Digital Audio Broadcasting

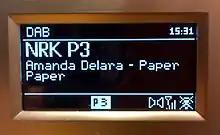
A DAB radio receiver screen displaying the current station name, name of the current playing song, and other information

The earliest DAB receivers in 1995 were semi-professional units for cars with separate boxes fitted in the boot. They were manufactured by Alpine, Bosch, Grundig, Kenwood, Philips and Sony, designed for evaluation purposes. These were complex systems based on either a DAB channel-decoder chipset from the JESSI (Joint European Sub-micron Silicon Initiative) project, or on general-purpose DSPs. Prototype consumer grade DAB receivers with improved silicons were first shown in 1997, but manufacturers were reluctant to release receivers in Europe partly due to the delay of DAB's launch in Germany. By 1999, most DAB receivers remained expensive car-based black box units and a handful of Hi-Fi home tuners.